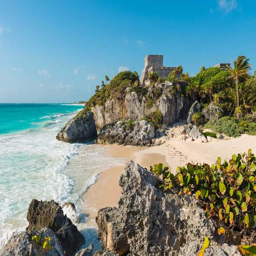
sea with turquoise waters and white sand beach as a backdrop for the ruins .